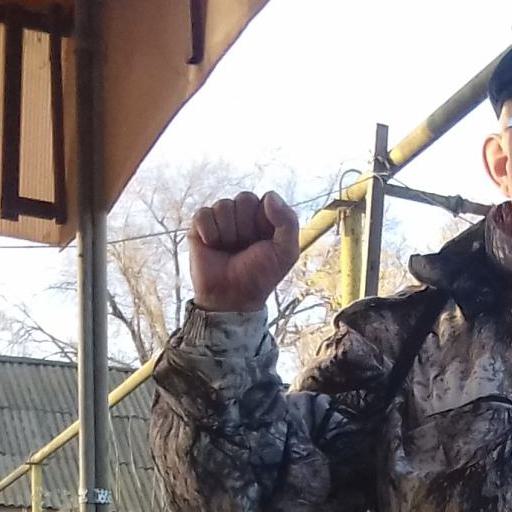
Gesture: fist